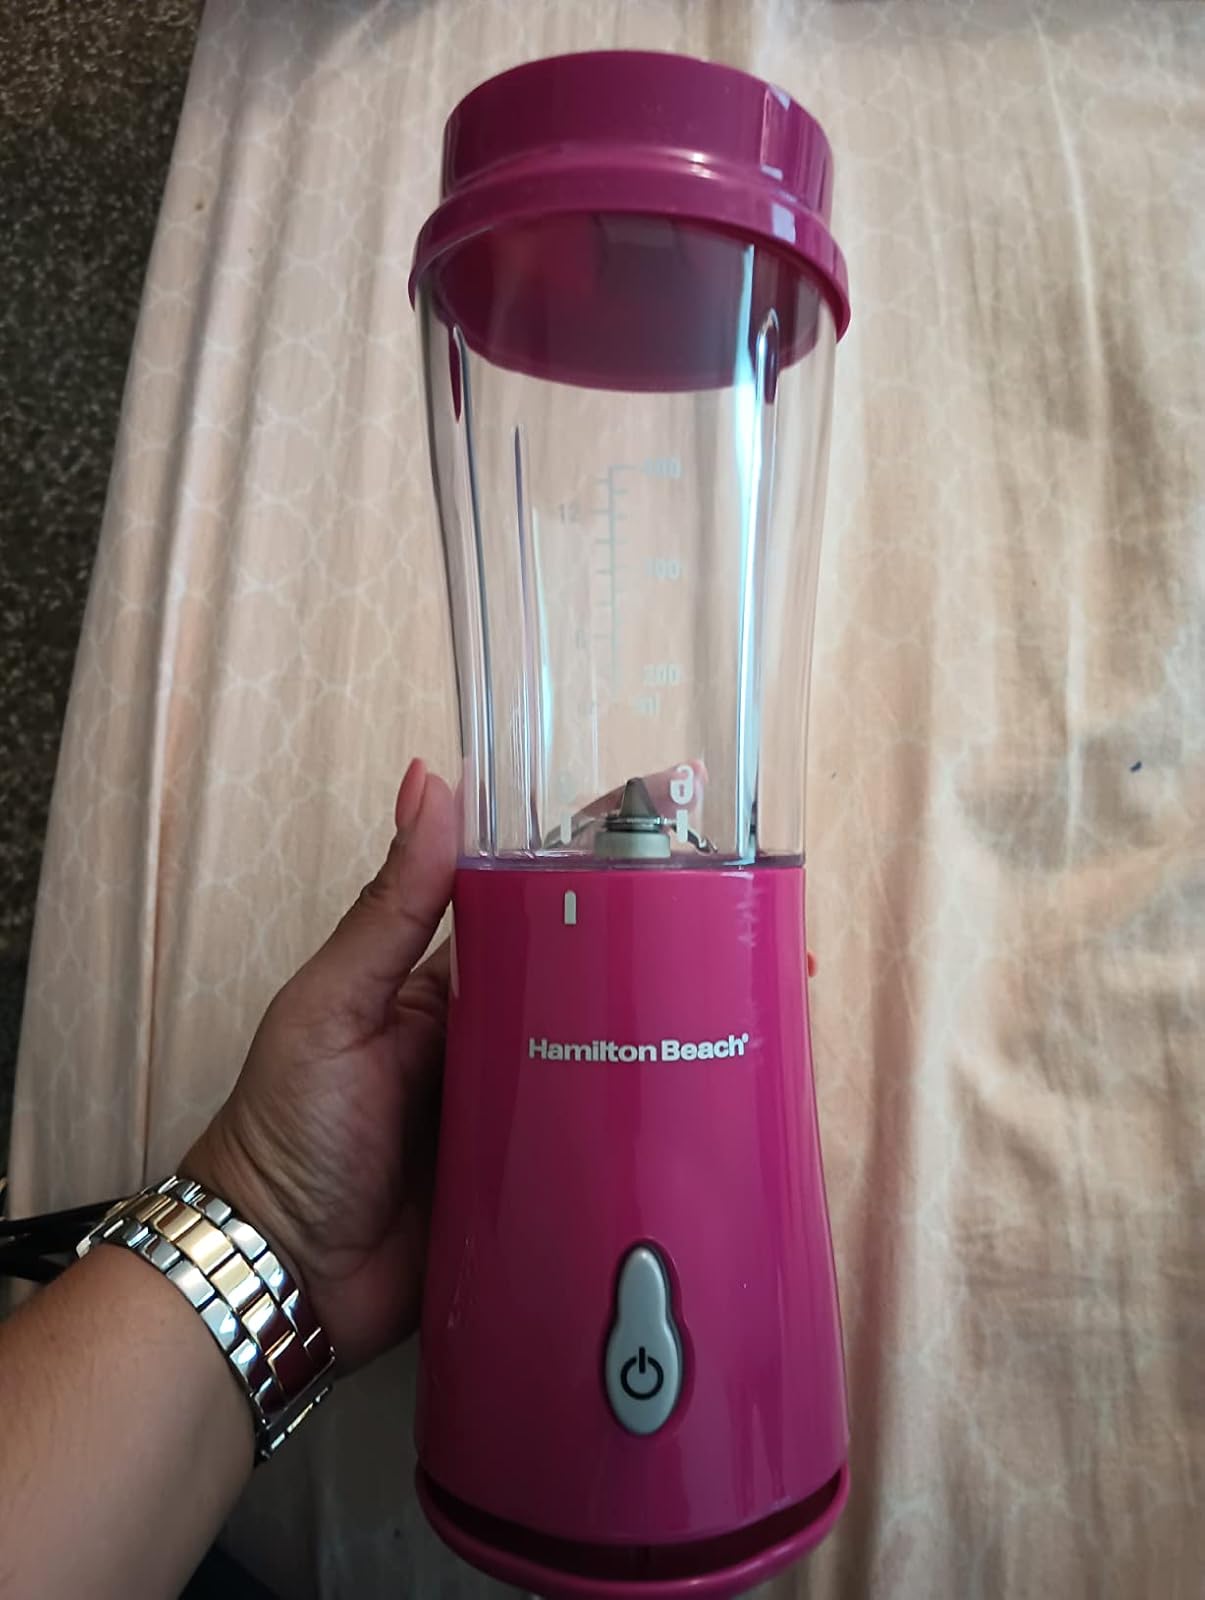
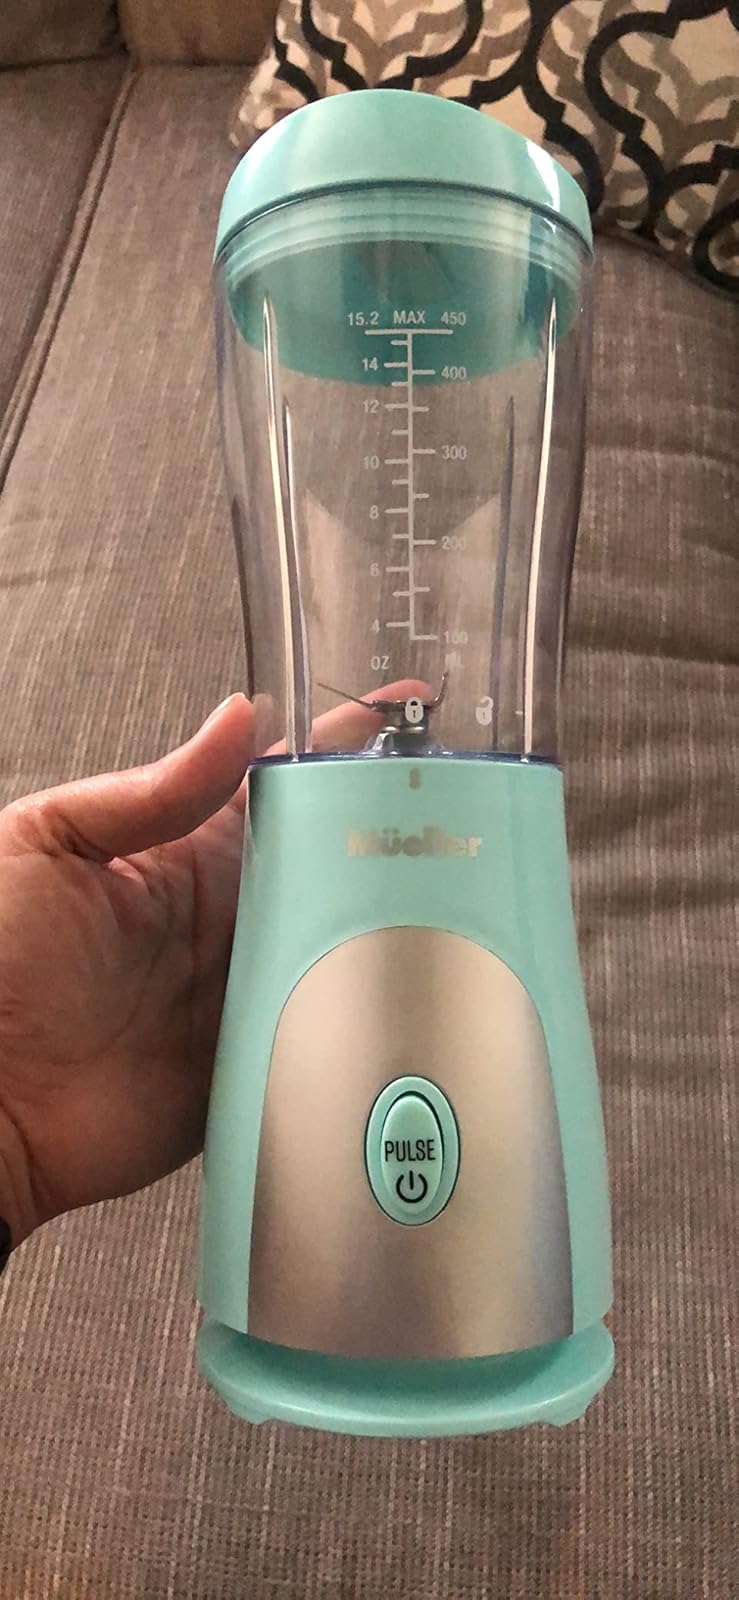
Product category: items_blender
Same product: no